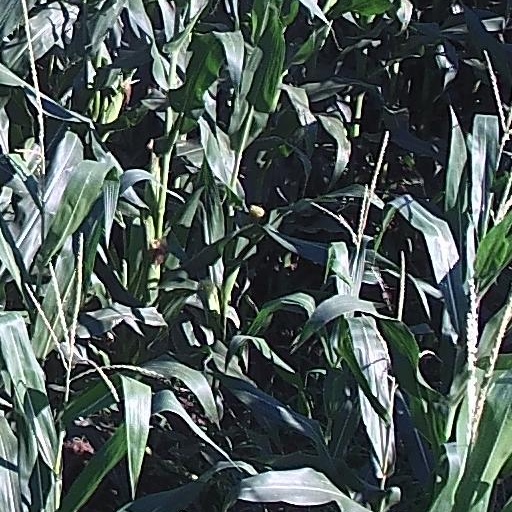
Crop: maize; corn